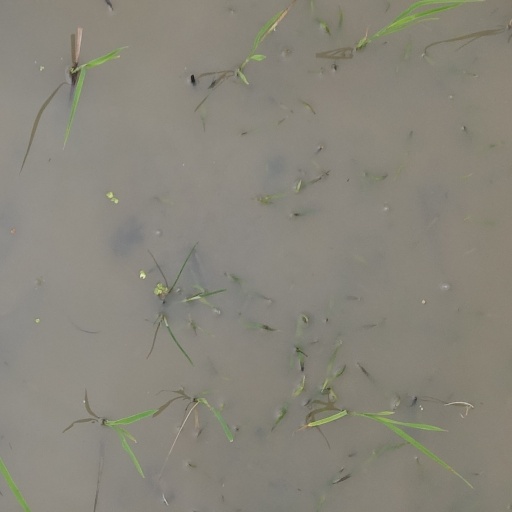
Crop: rice